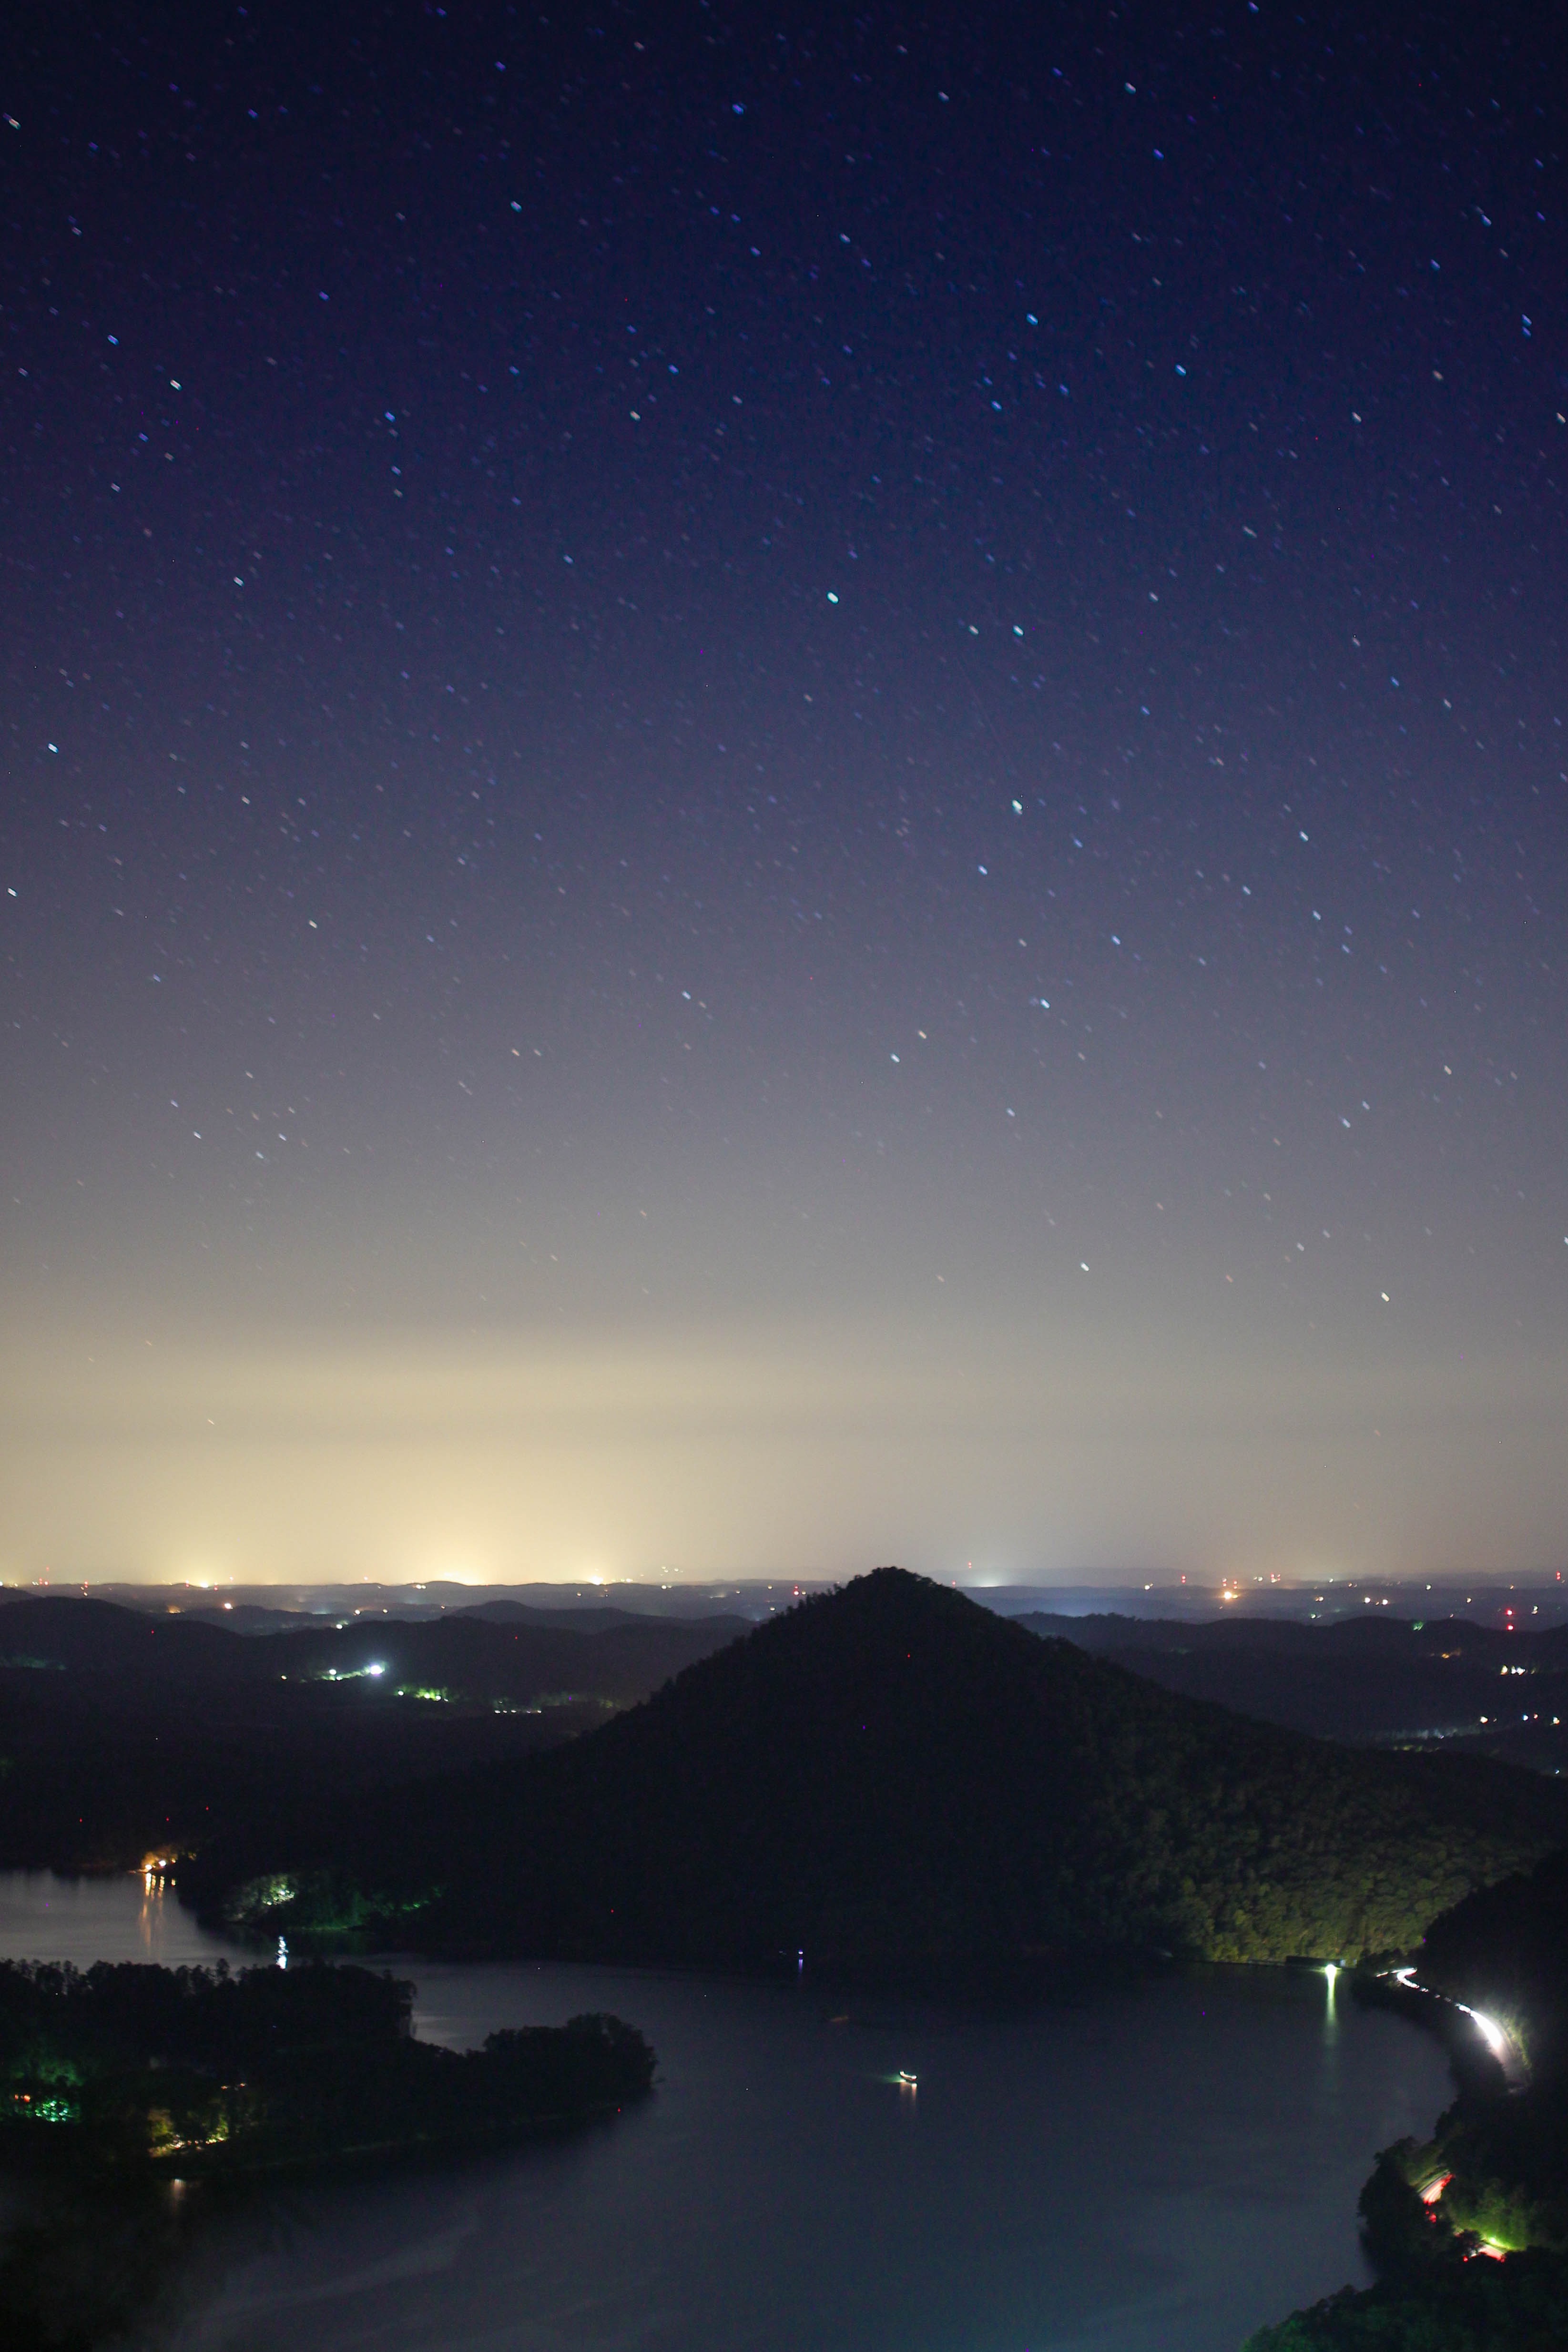
horizon, sky, night, star, dawn, atmosphere, dusk, evening, reflection, darkness, galaxy, aurora, moonlight, astronomy, astronomical object, atmosphere of earth